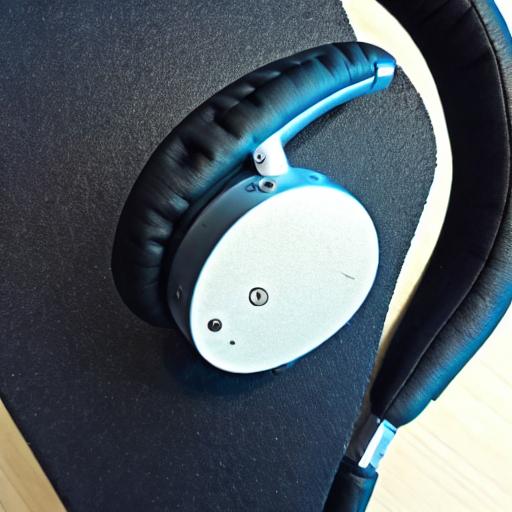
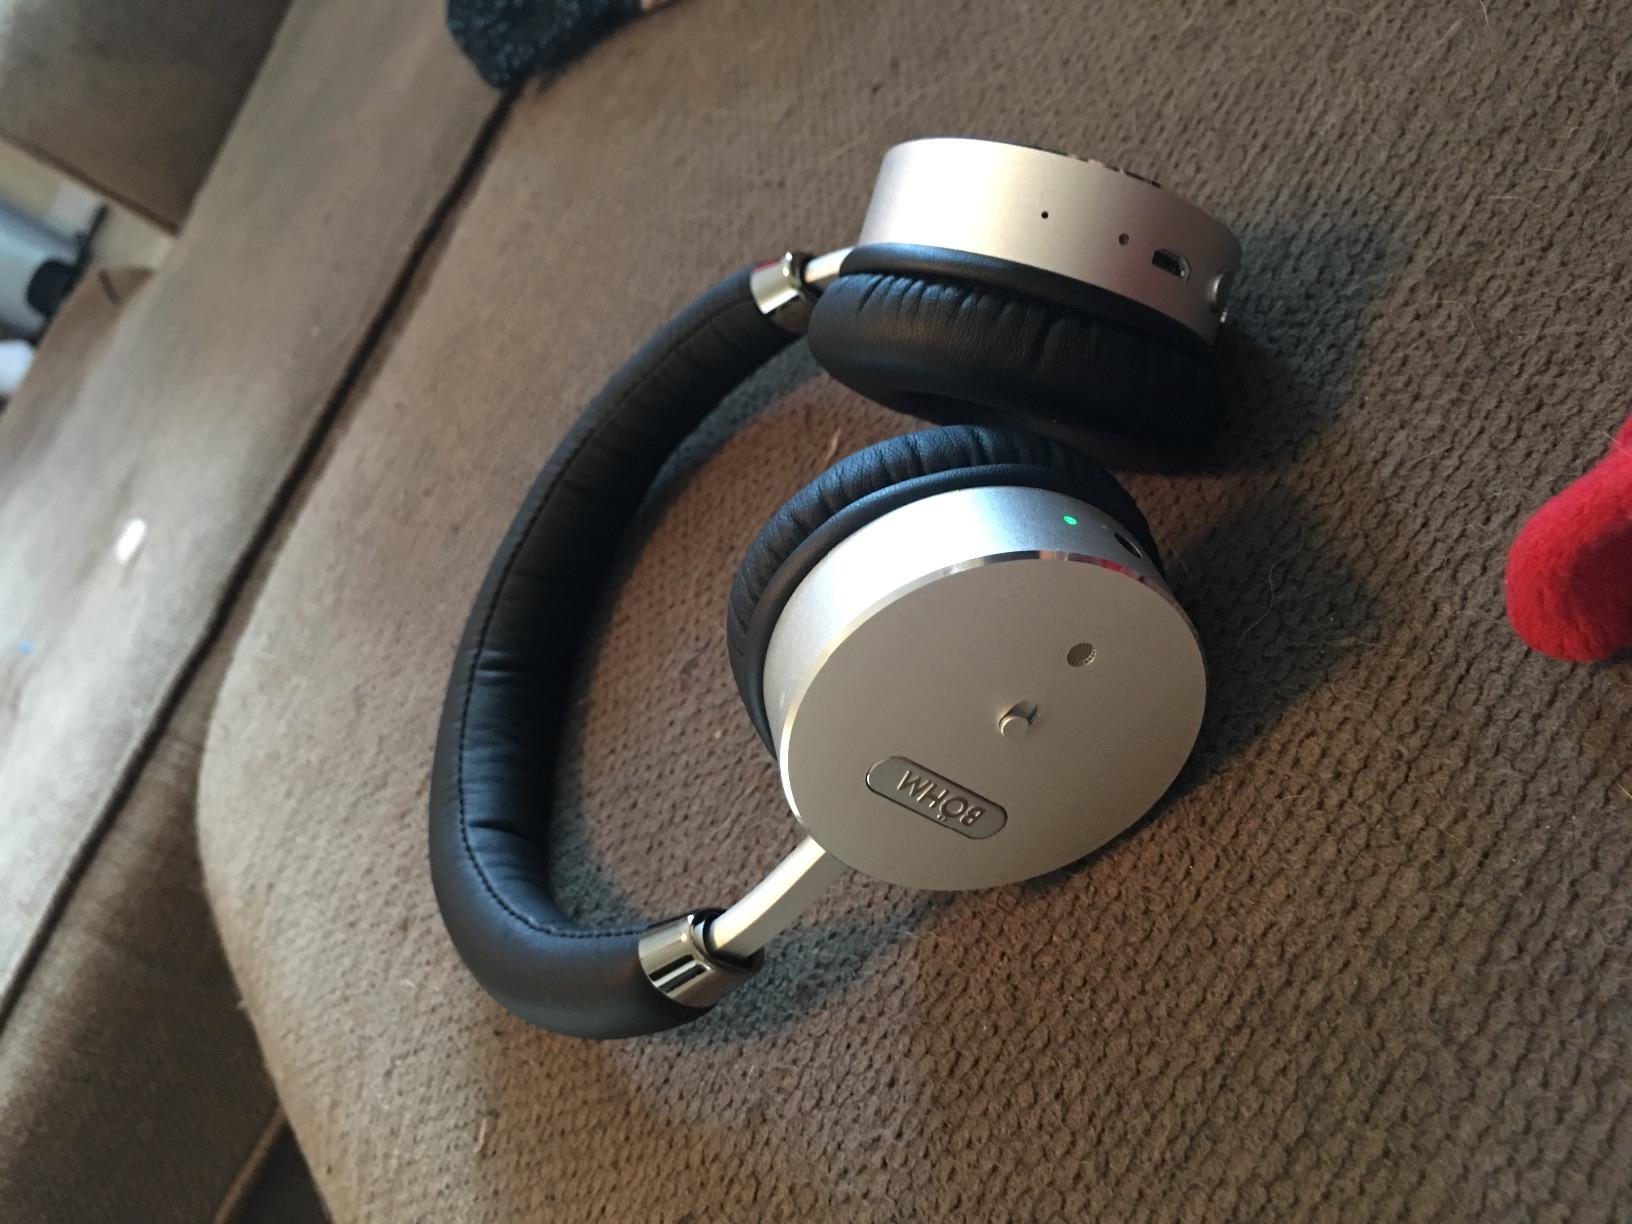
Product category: headphones
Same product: no